Viasa

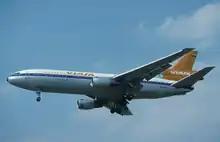
A Viasa McDonnell Douglas DC-10-30 at Heathrow Airport. (1982)

Viasa had been a model of good management and it had returned a profit every year since its creation. Viasa posted its first ever loss for the October 1975 – September 1976 fiscal year, plagued by rising fuel costs and union problems. The government nationalised the airline and began its downturn. This was not noticeable at first, since Venezuela's strong economy was backed by high oil revenue and the government did not mind pumping in money to cover mounting losses.